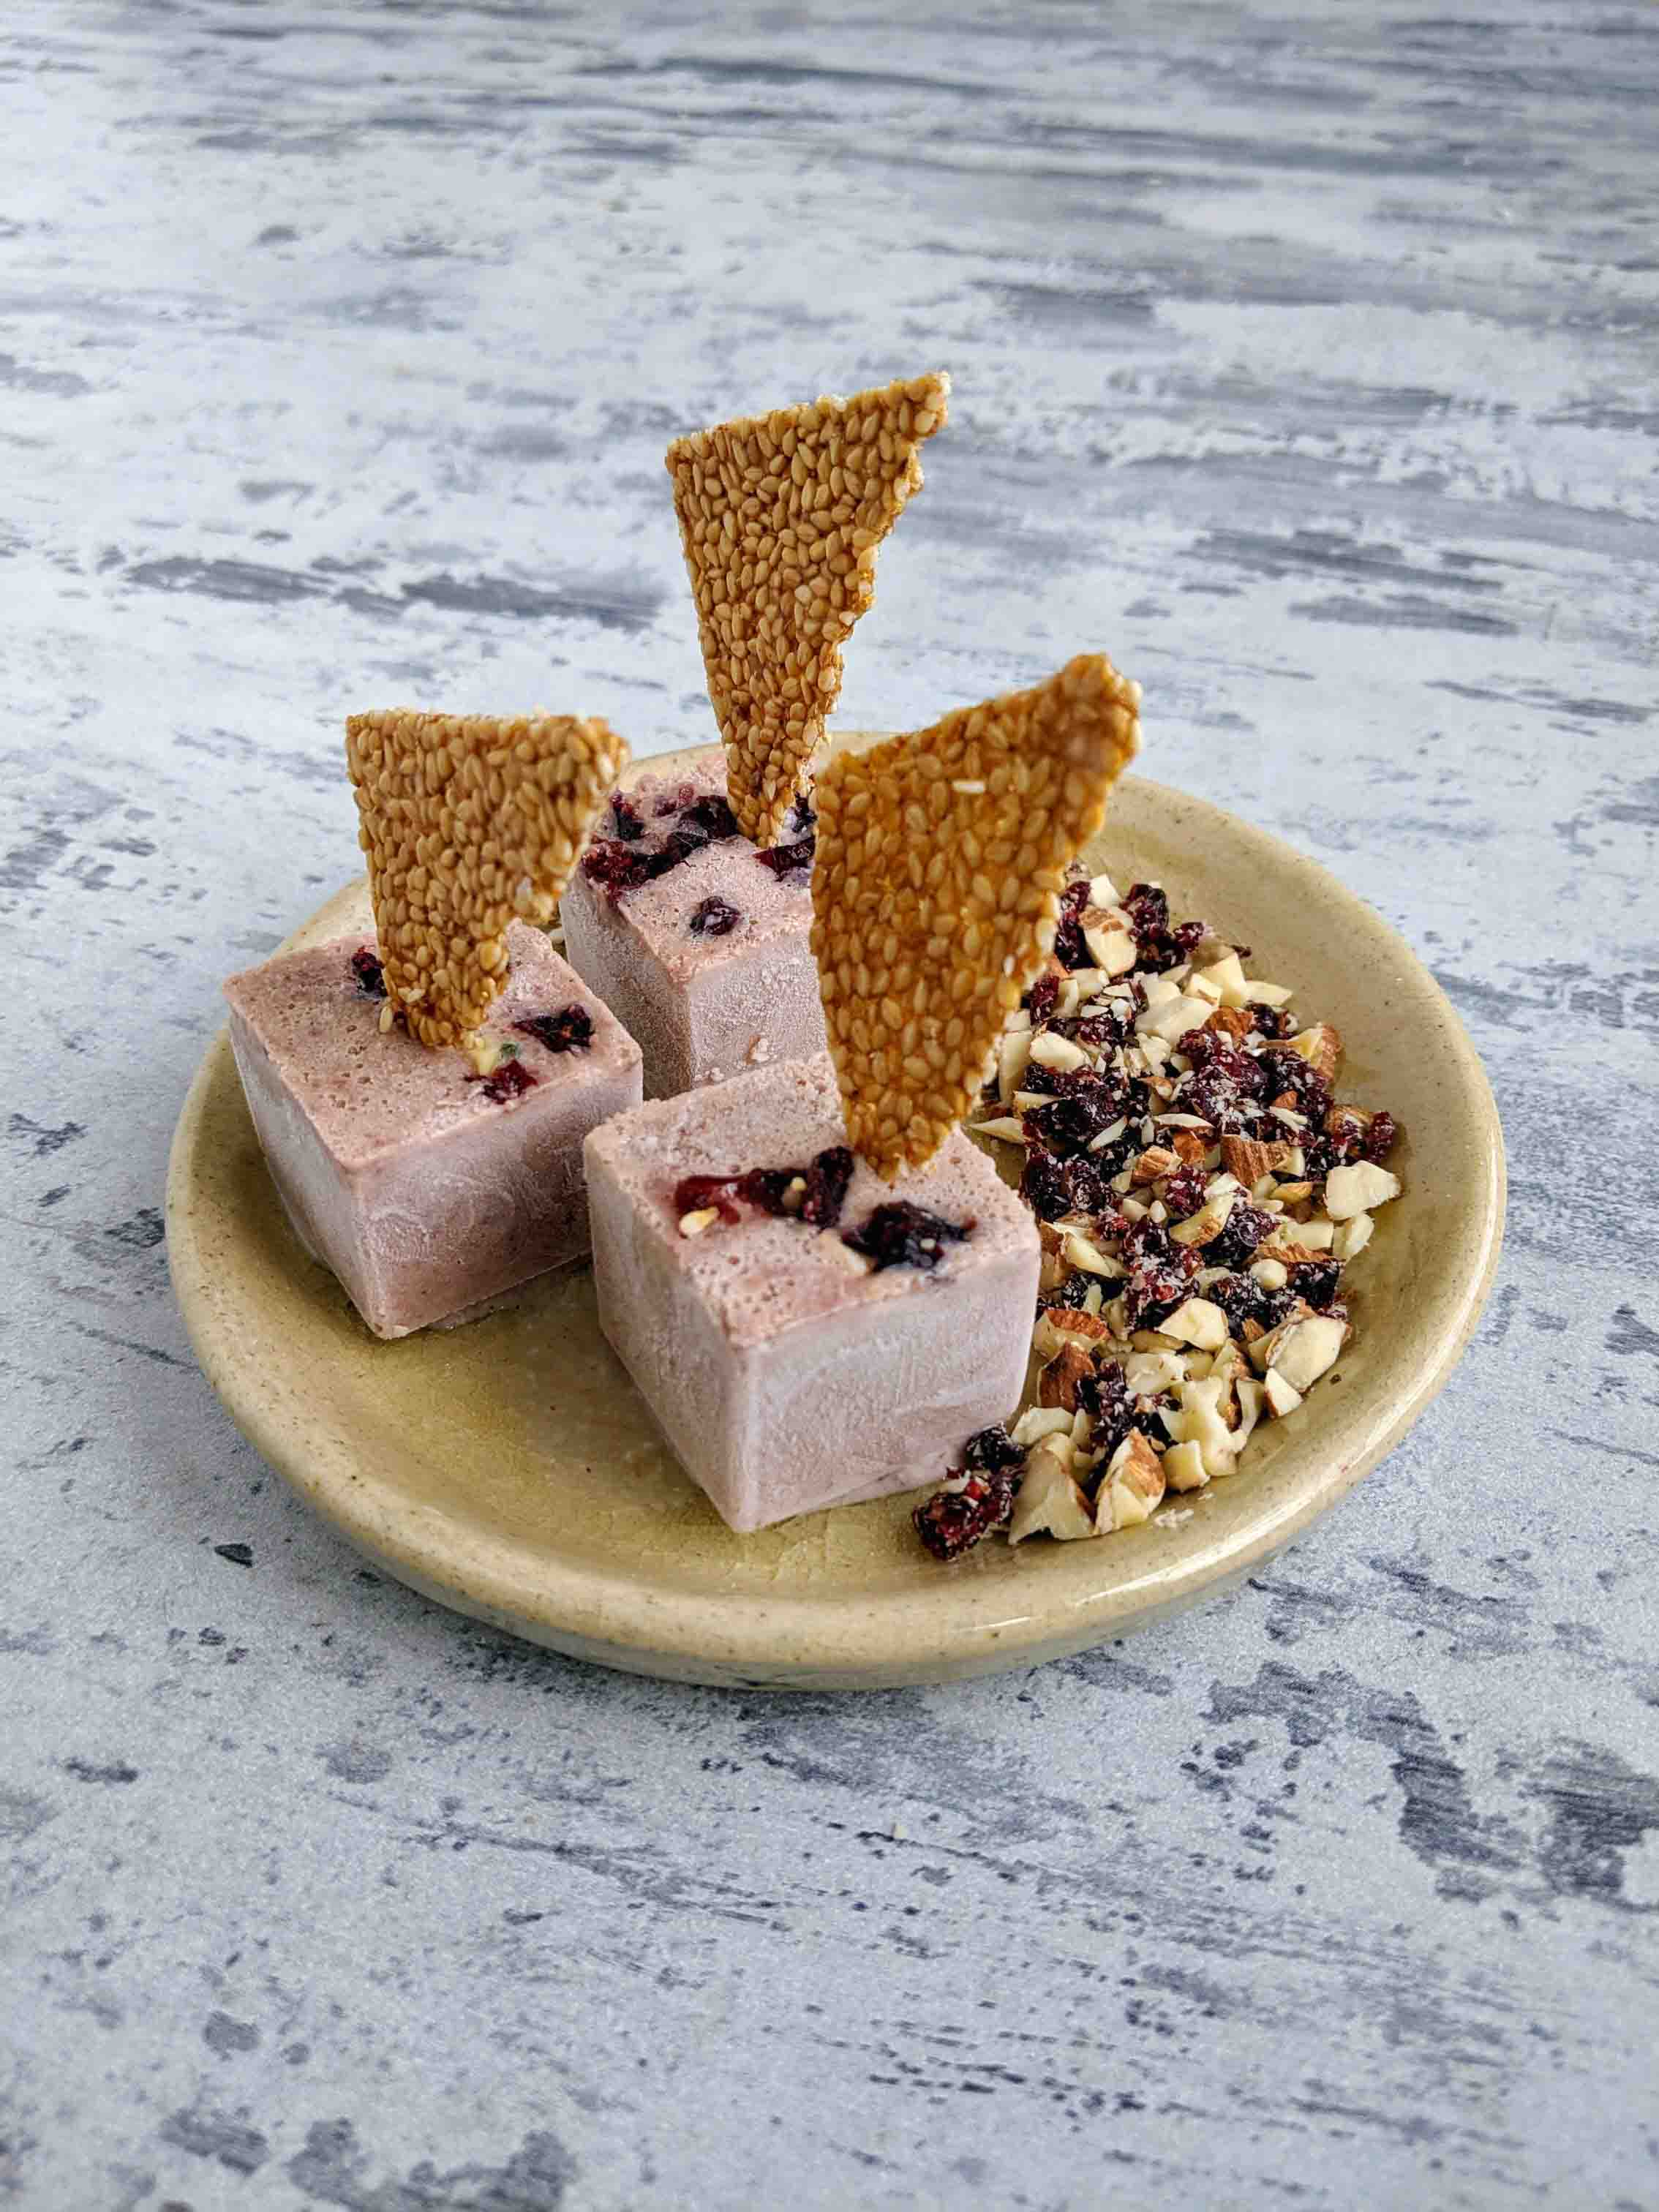
Dish: kulfi